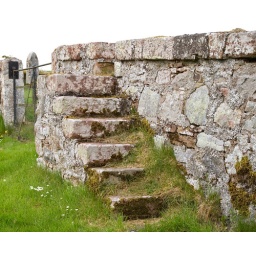
Stile steps over wall of St Duthac burial ground at Easter Suddie